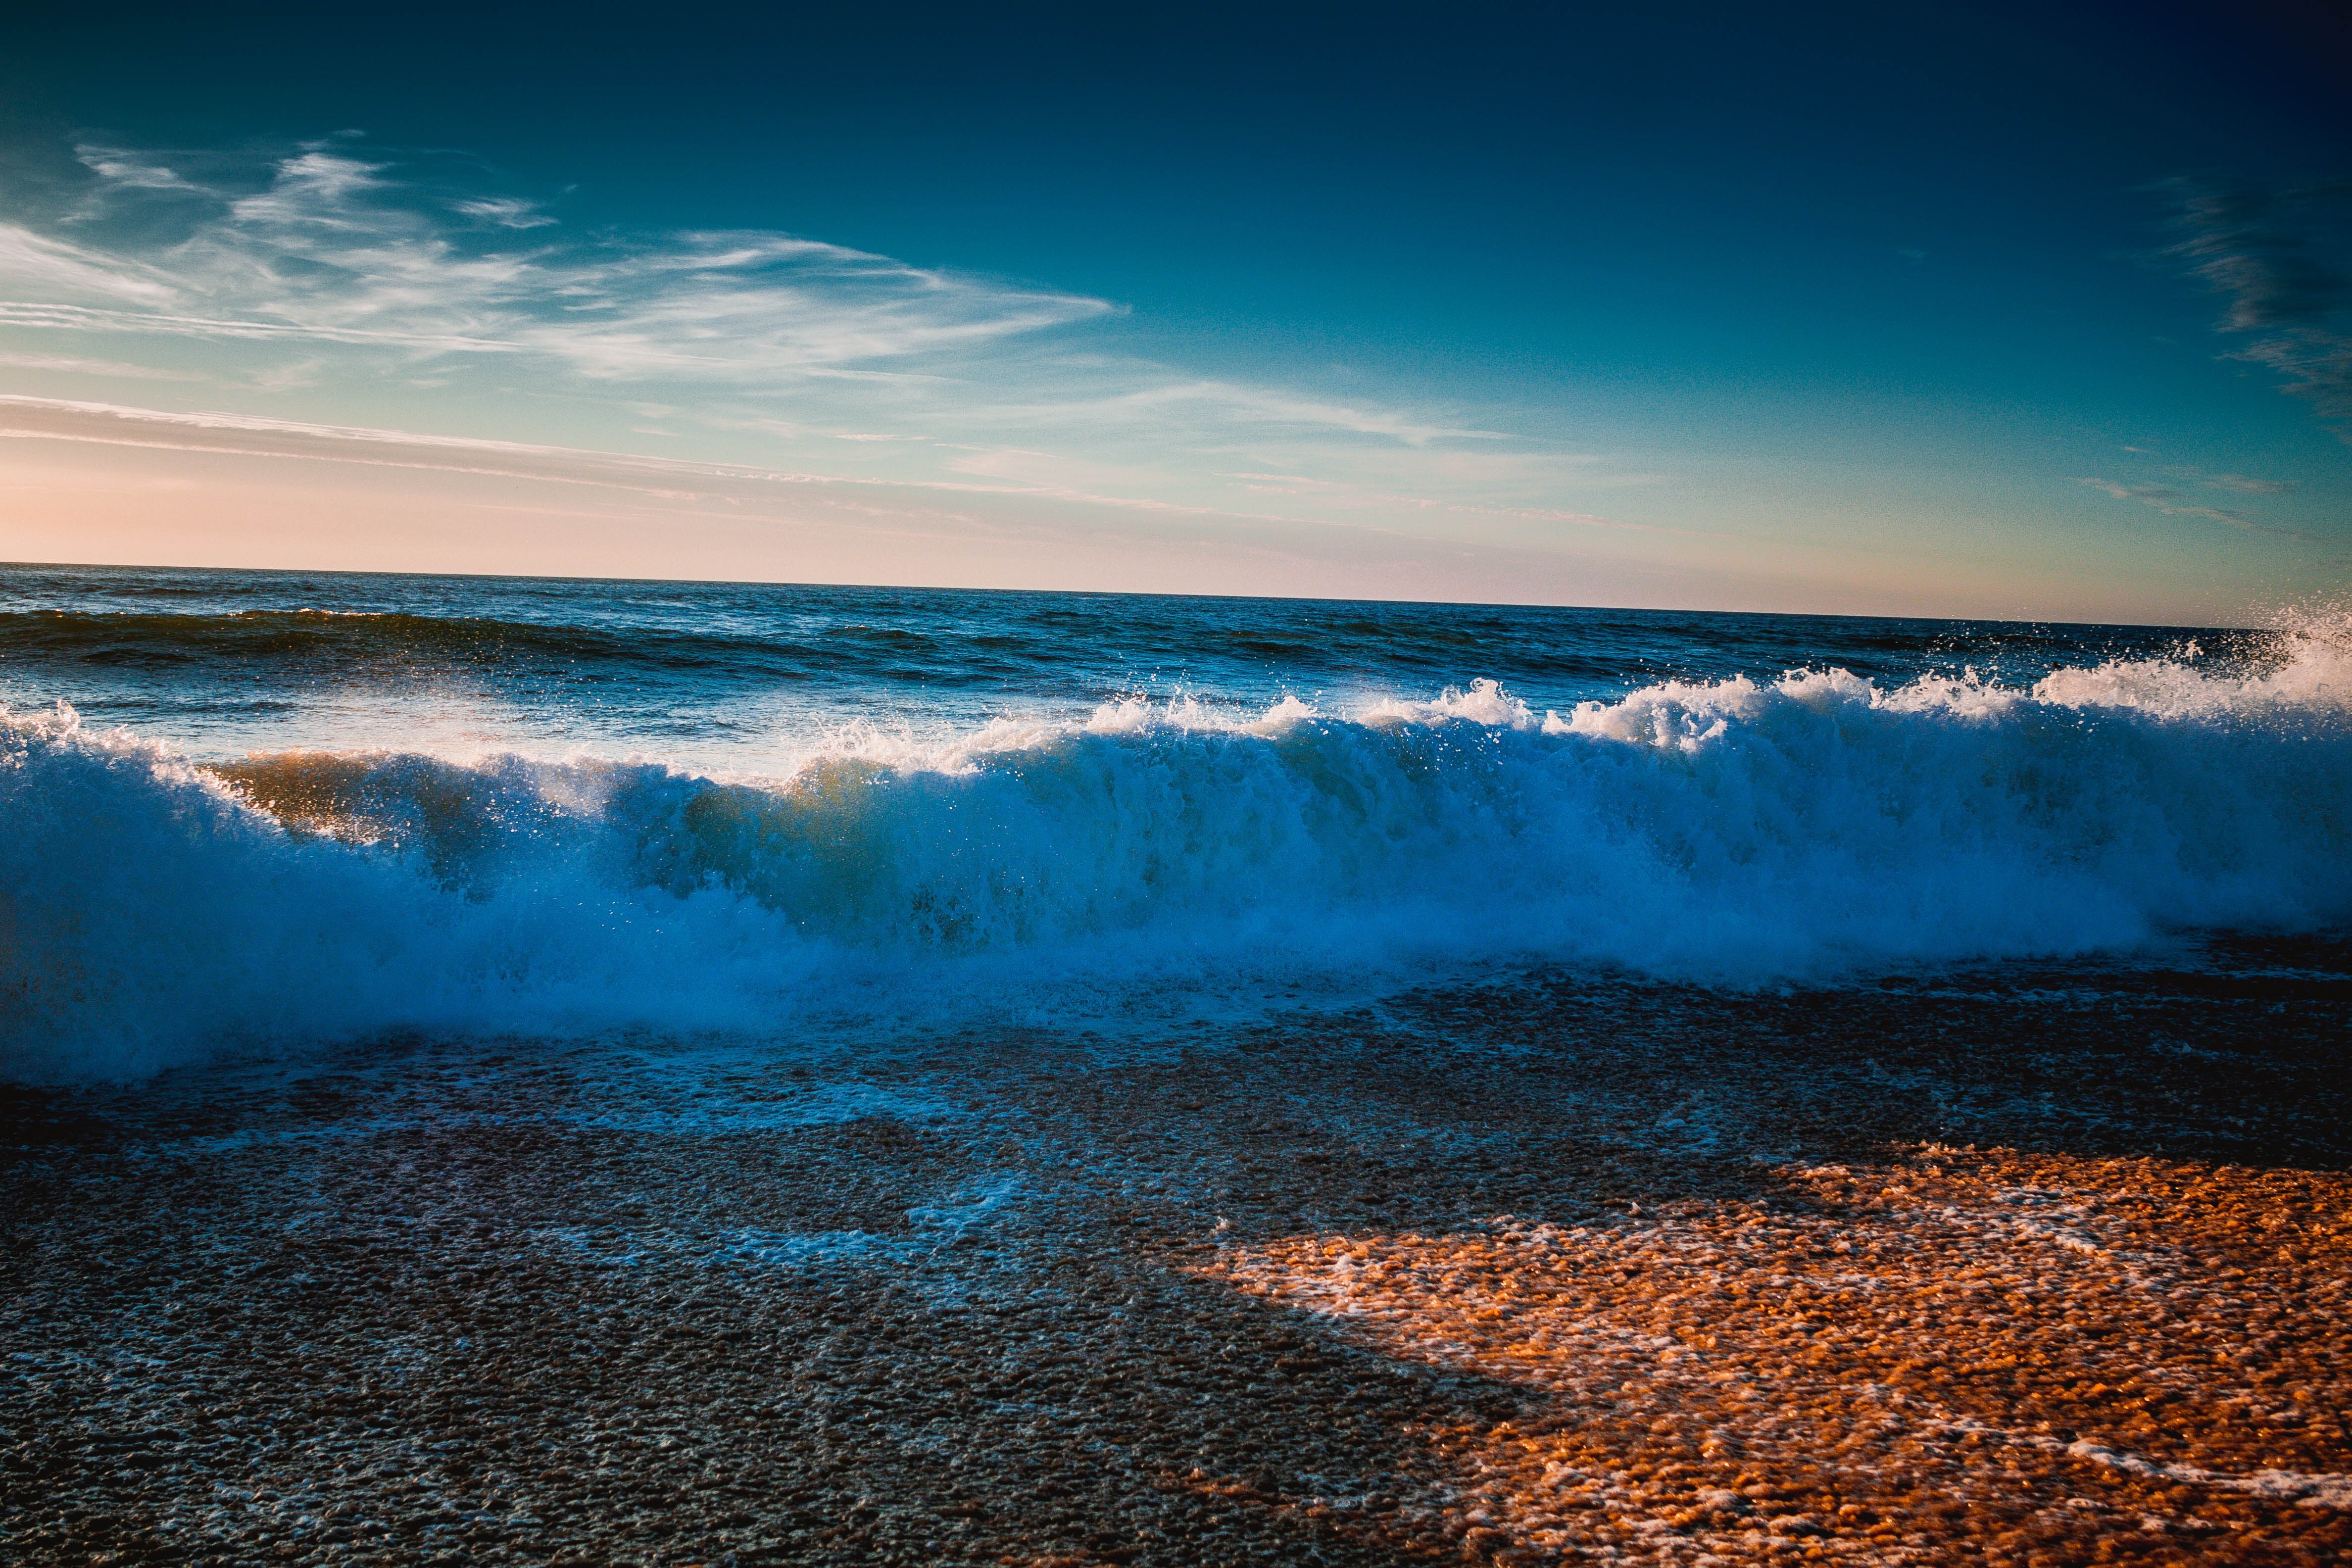
beach, sea, coast, nature, sand, ocean, horizon, cloud, sky, sunrise, sunset, sunlight, morning, shore, wave, dawn, atmosphere, dusk, evening, reflection, body of water, wind wave